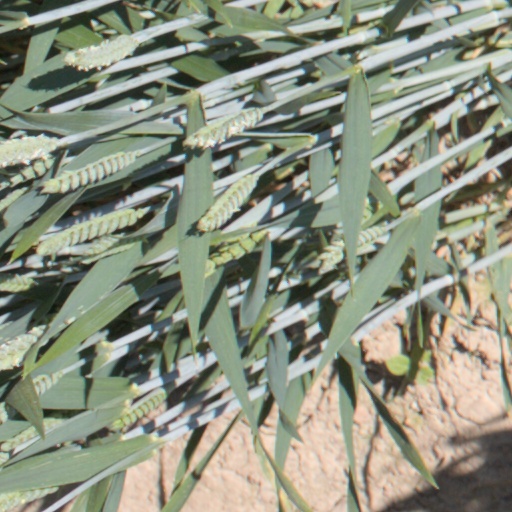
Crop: wheat